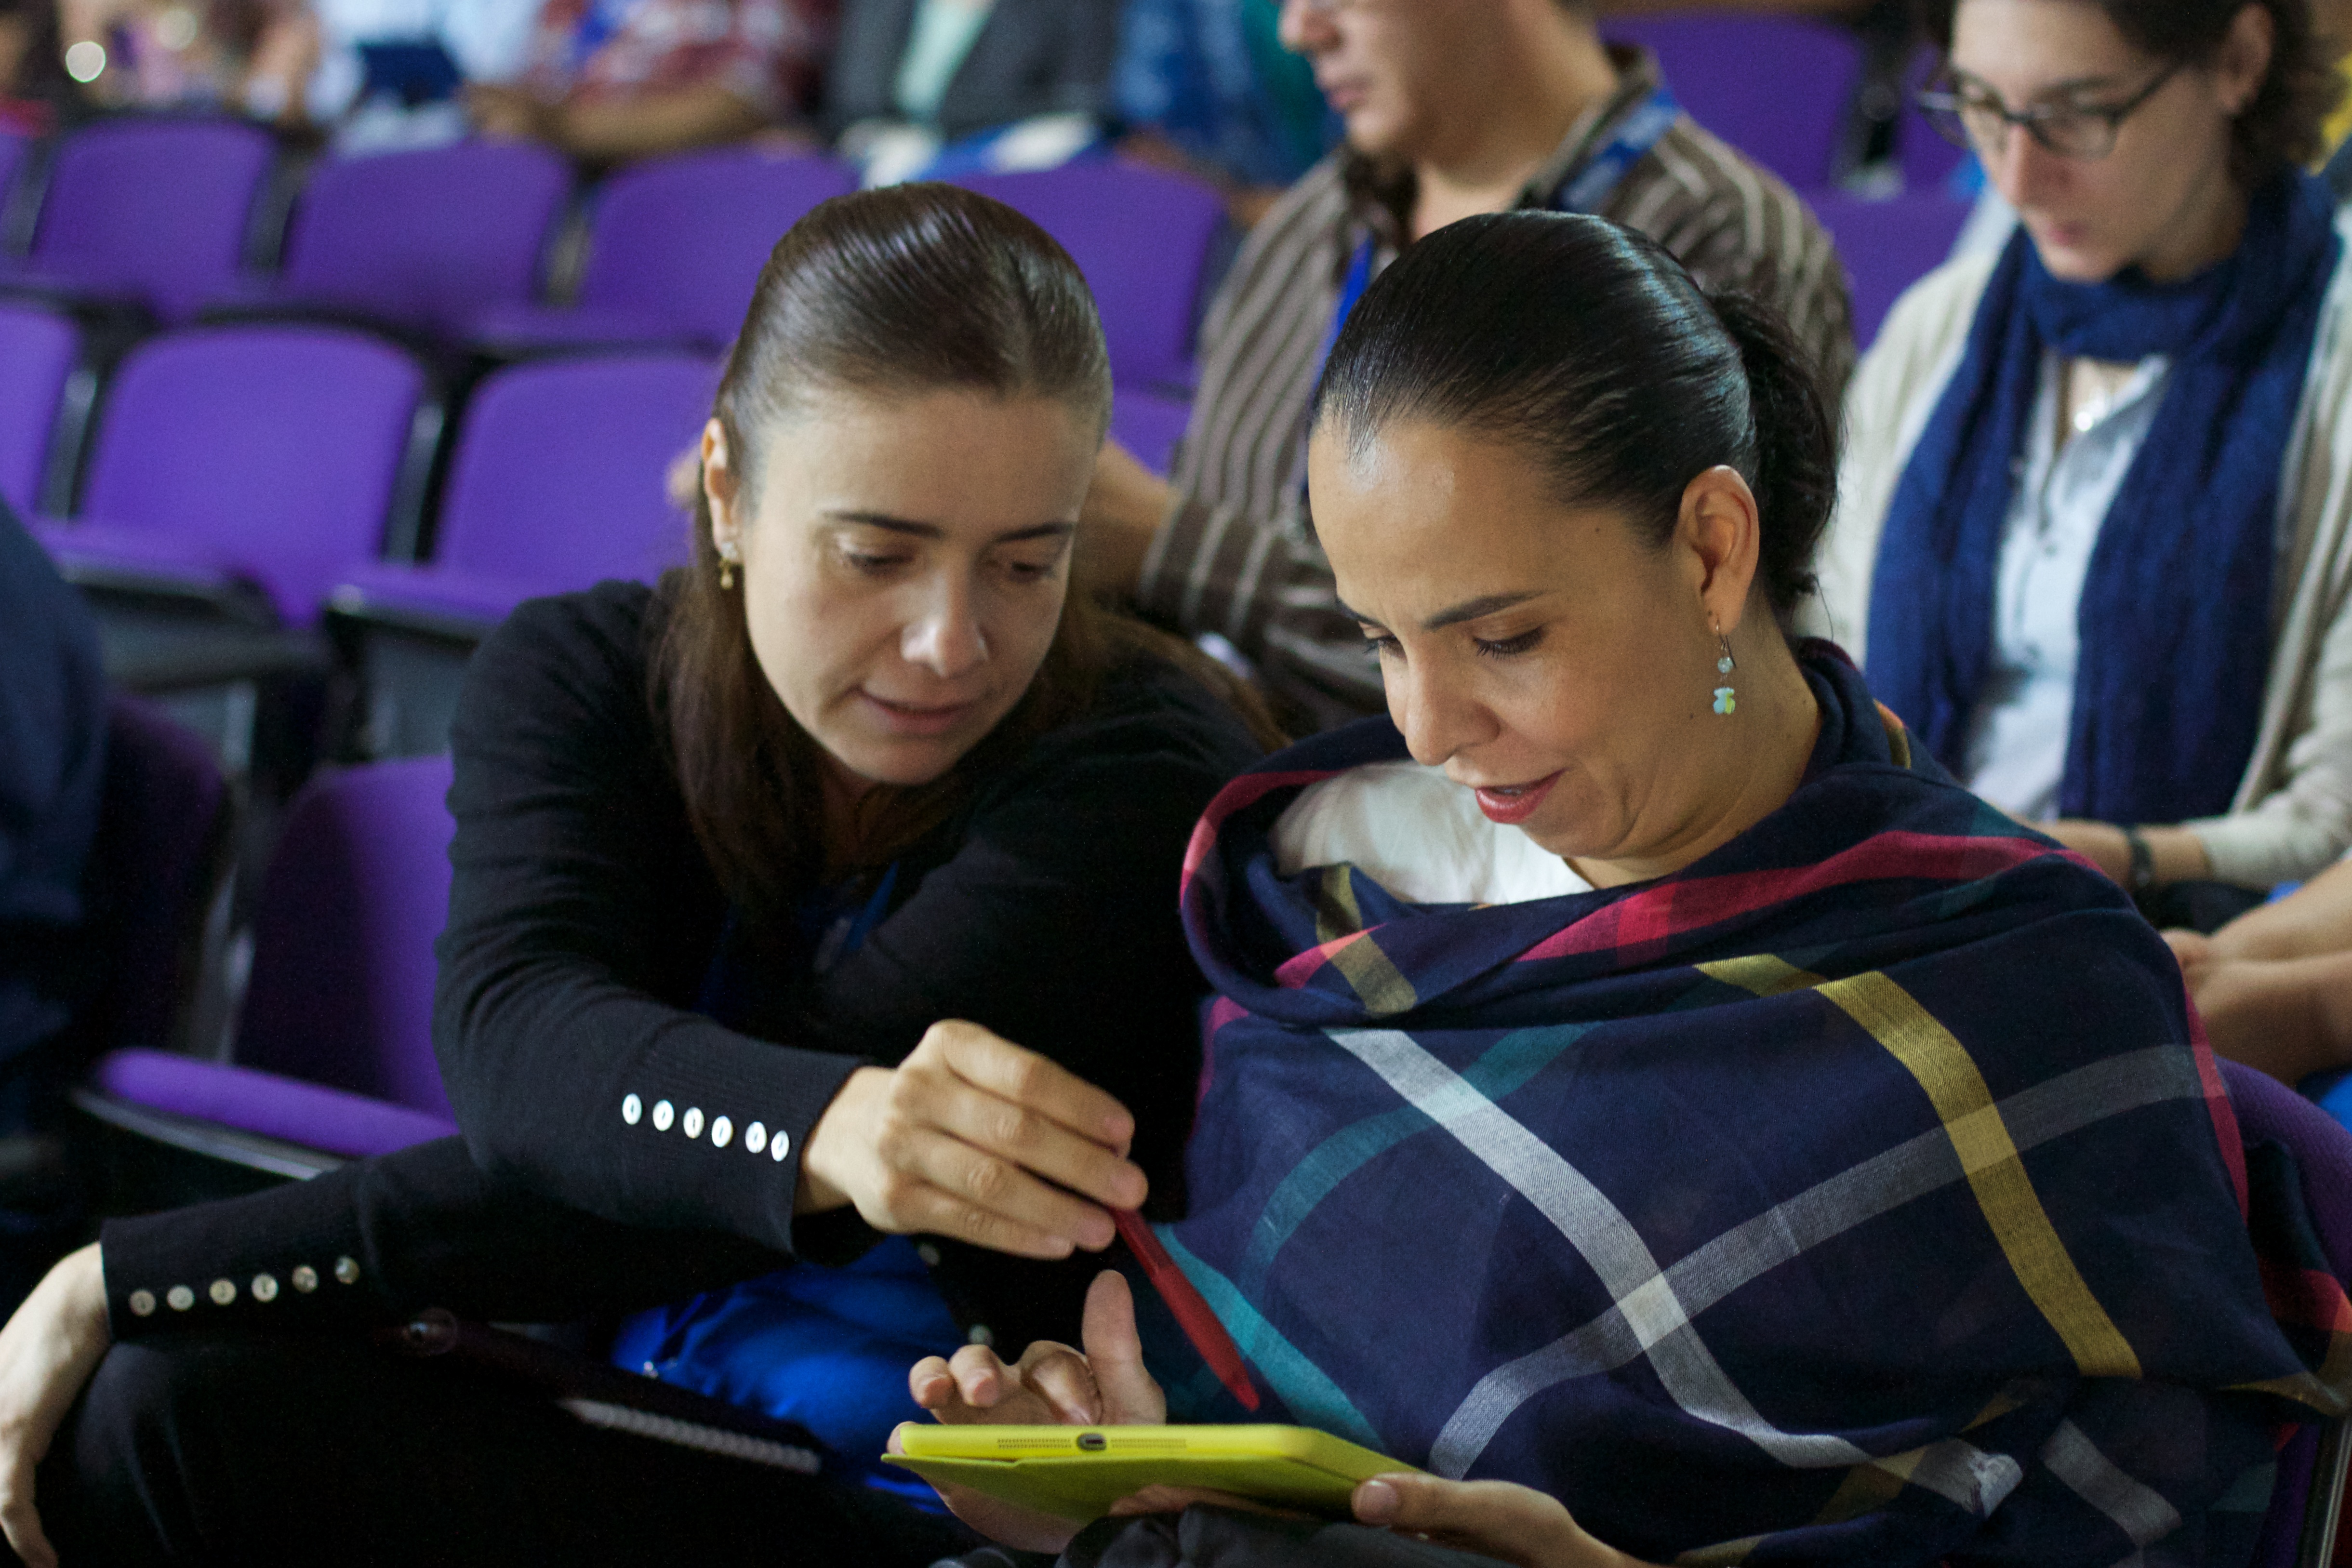
audience, youth, student, education, learning, class, udgagora